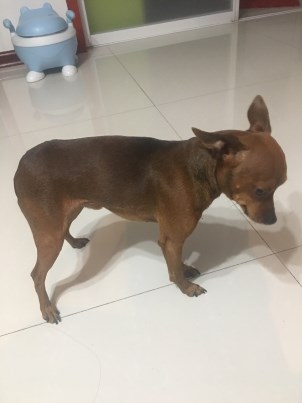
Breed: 561-n000127-miniature_pinscher